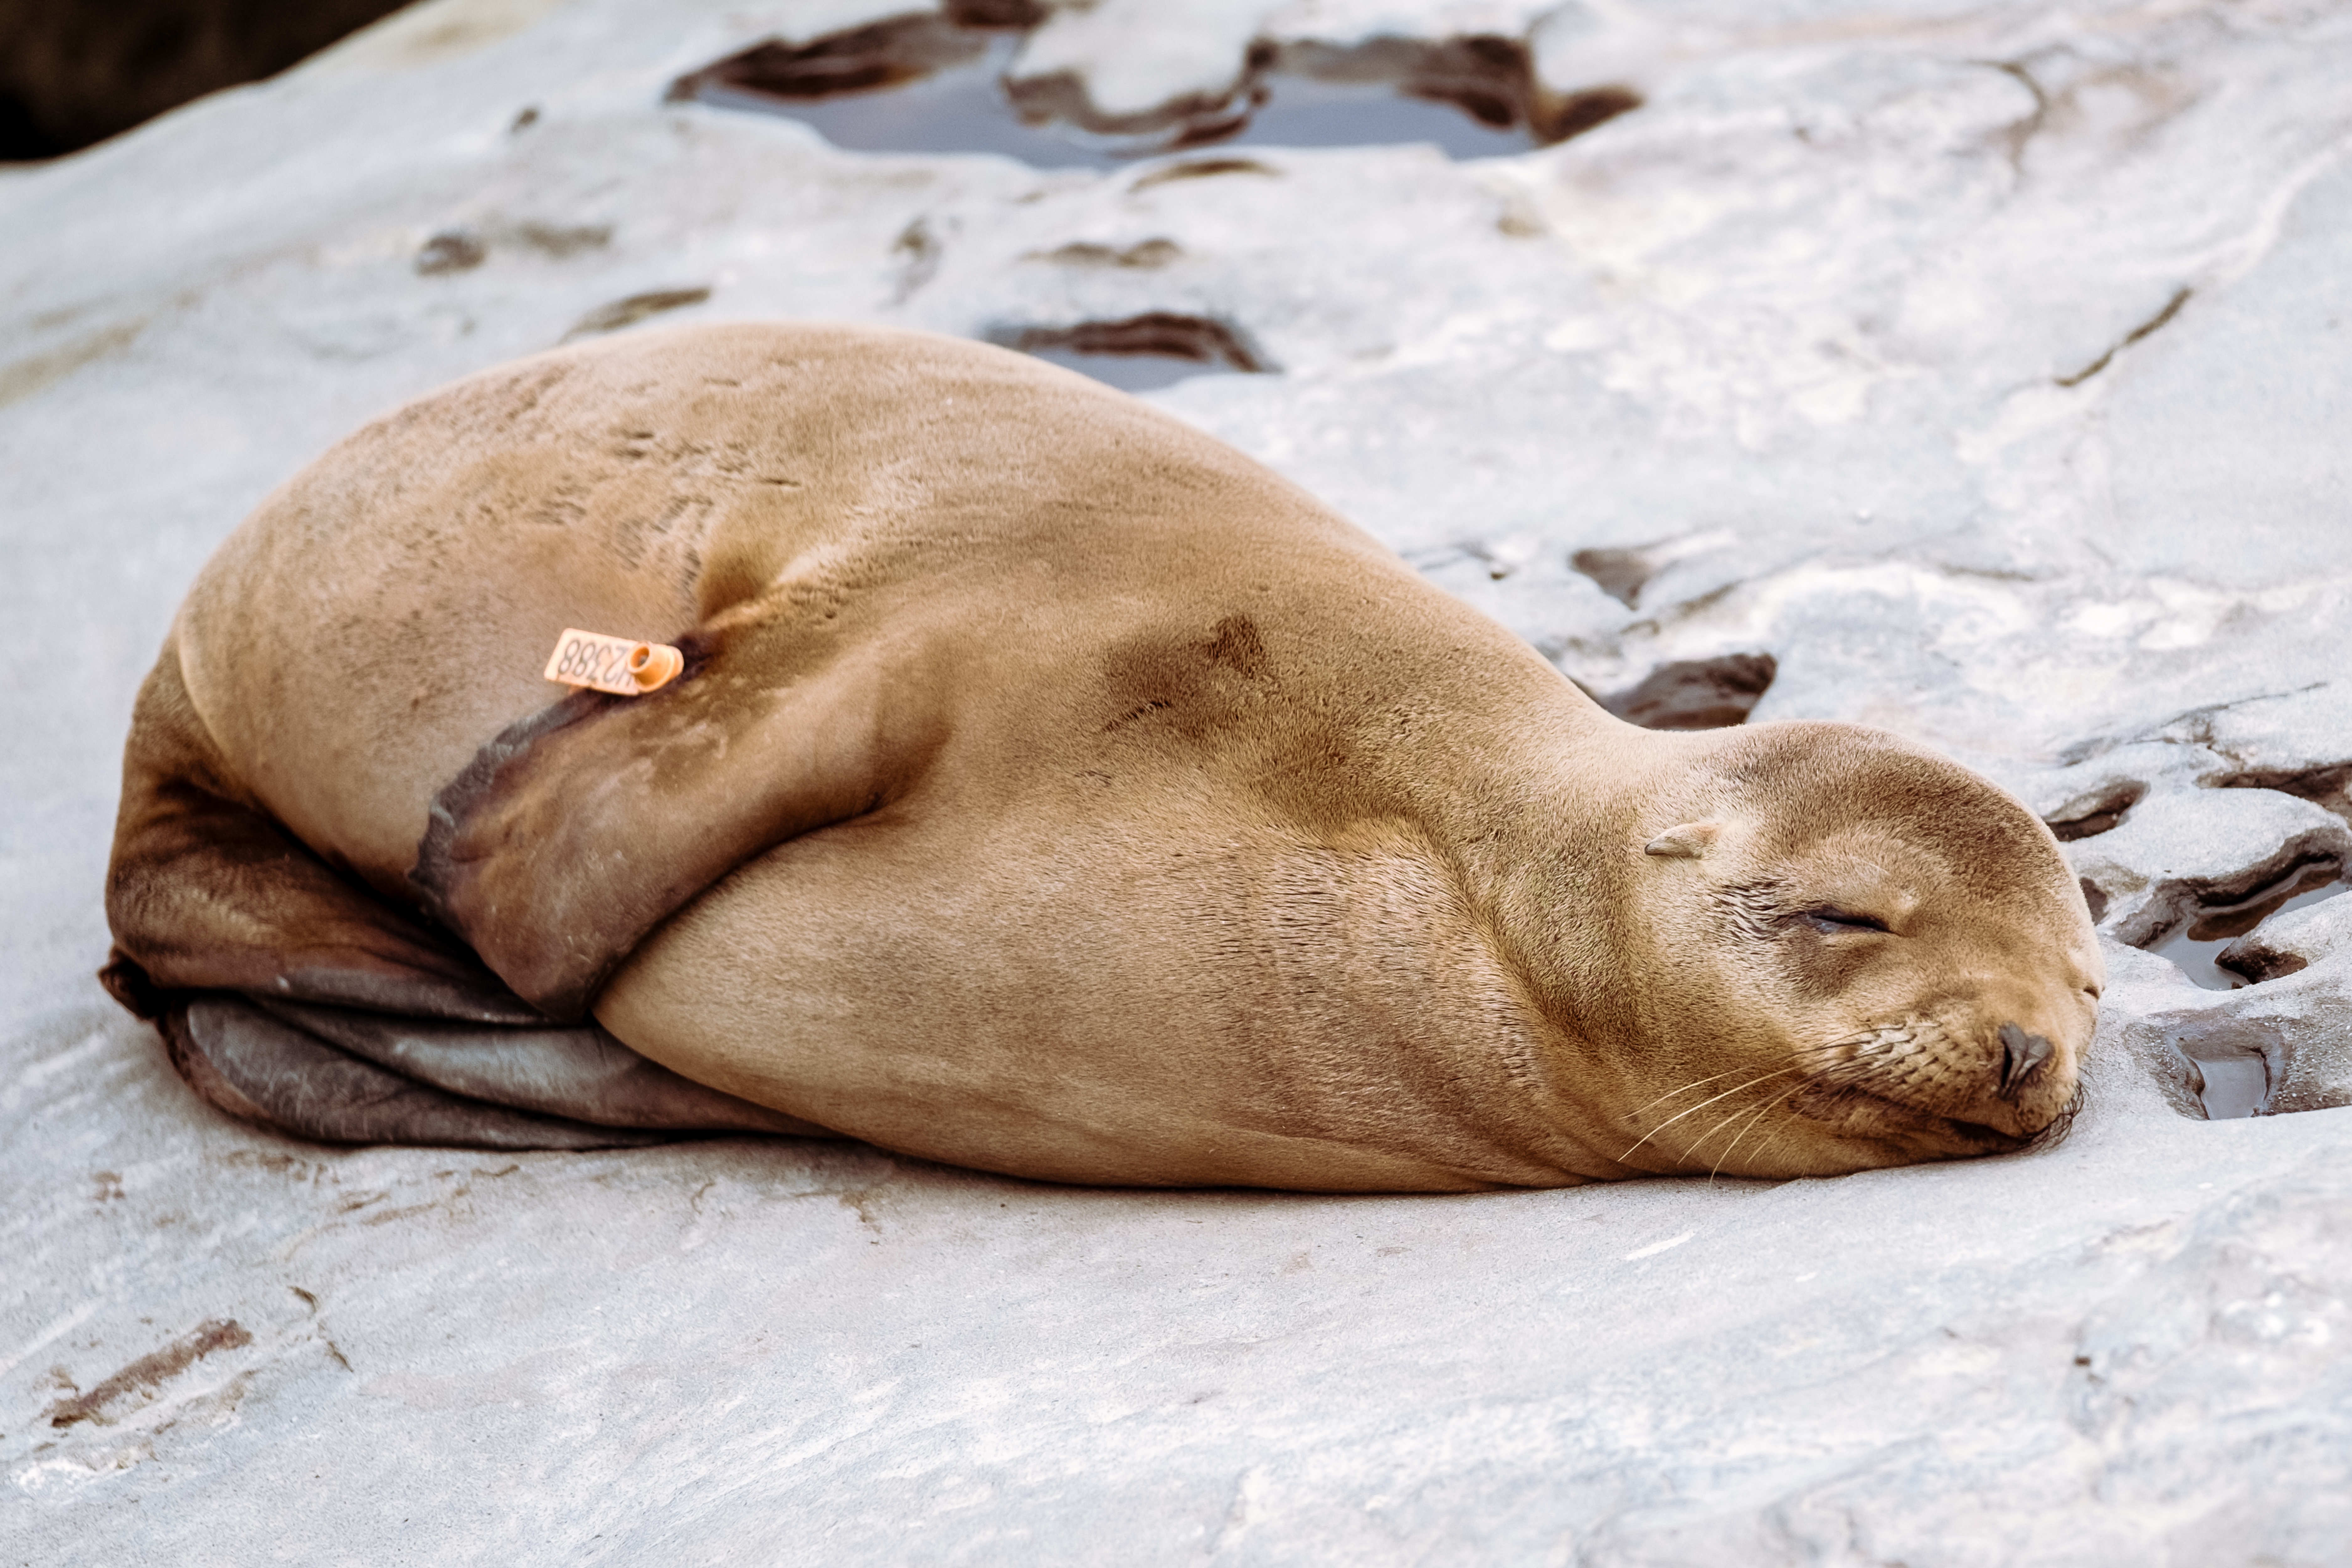
wildlife, mammal, fauna, seals, vertebrate, harbor seal, marine mammal